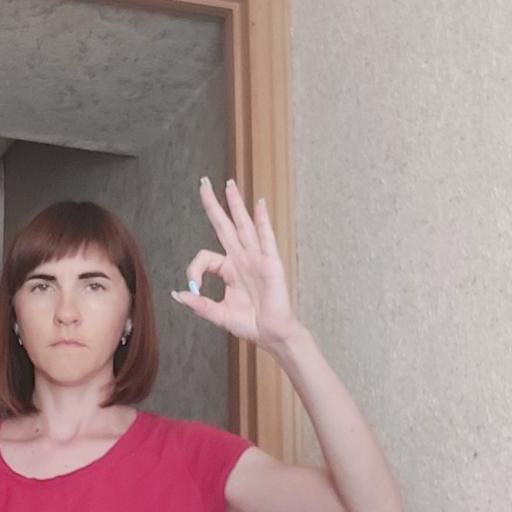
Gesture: ok